Angela Singer

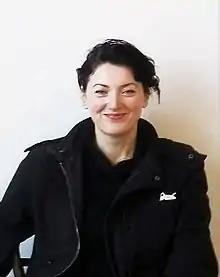

Angela Singer (born 1966 in Essex) is an artist of British and New Zealand nationality who lives in Wellington, New Zealand. An animal rights activist, she addresses the way in which people exploit animals and the environment through the repurposing and remodelling of vintage taxidermy, a process she calls "de-taxidermy". Since the 1990s her work has been exhibited both in New Zealand and internationally.